Mike Maignan

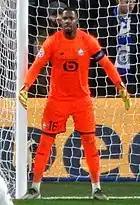
Maignan playing for Lille in 2019

In August 2015, Maignan transferred to fellow Ligue 1 club Lille for €1 million on a five-year deal. He made his professional debut on 18 September in a 1–1 draw at Rennes, as a substitute for Yassine Benzia after Vincent Enyeama was sent off in the 69th minute. With his first touch, he saved the penalty from Paul-Georges Ntep; however, in five minutes, he conceded a goal from the same player.